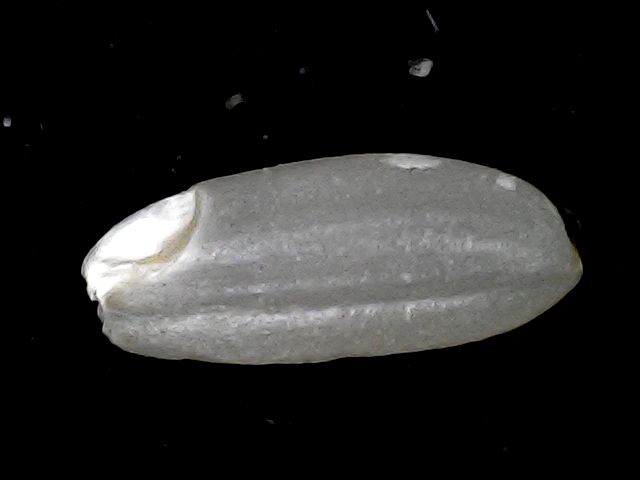
Rice variety: BD91